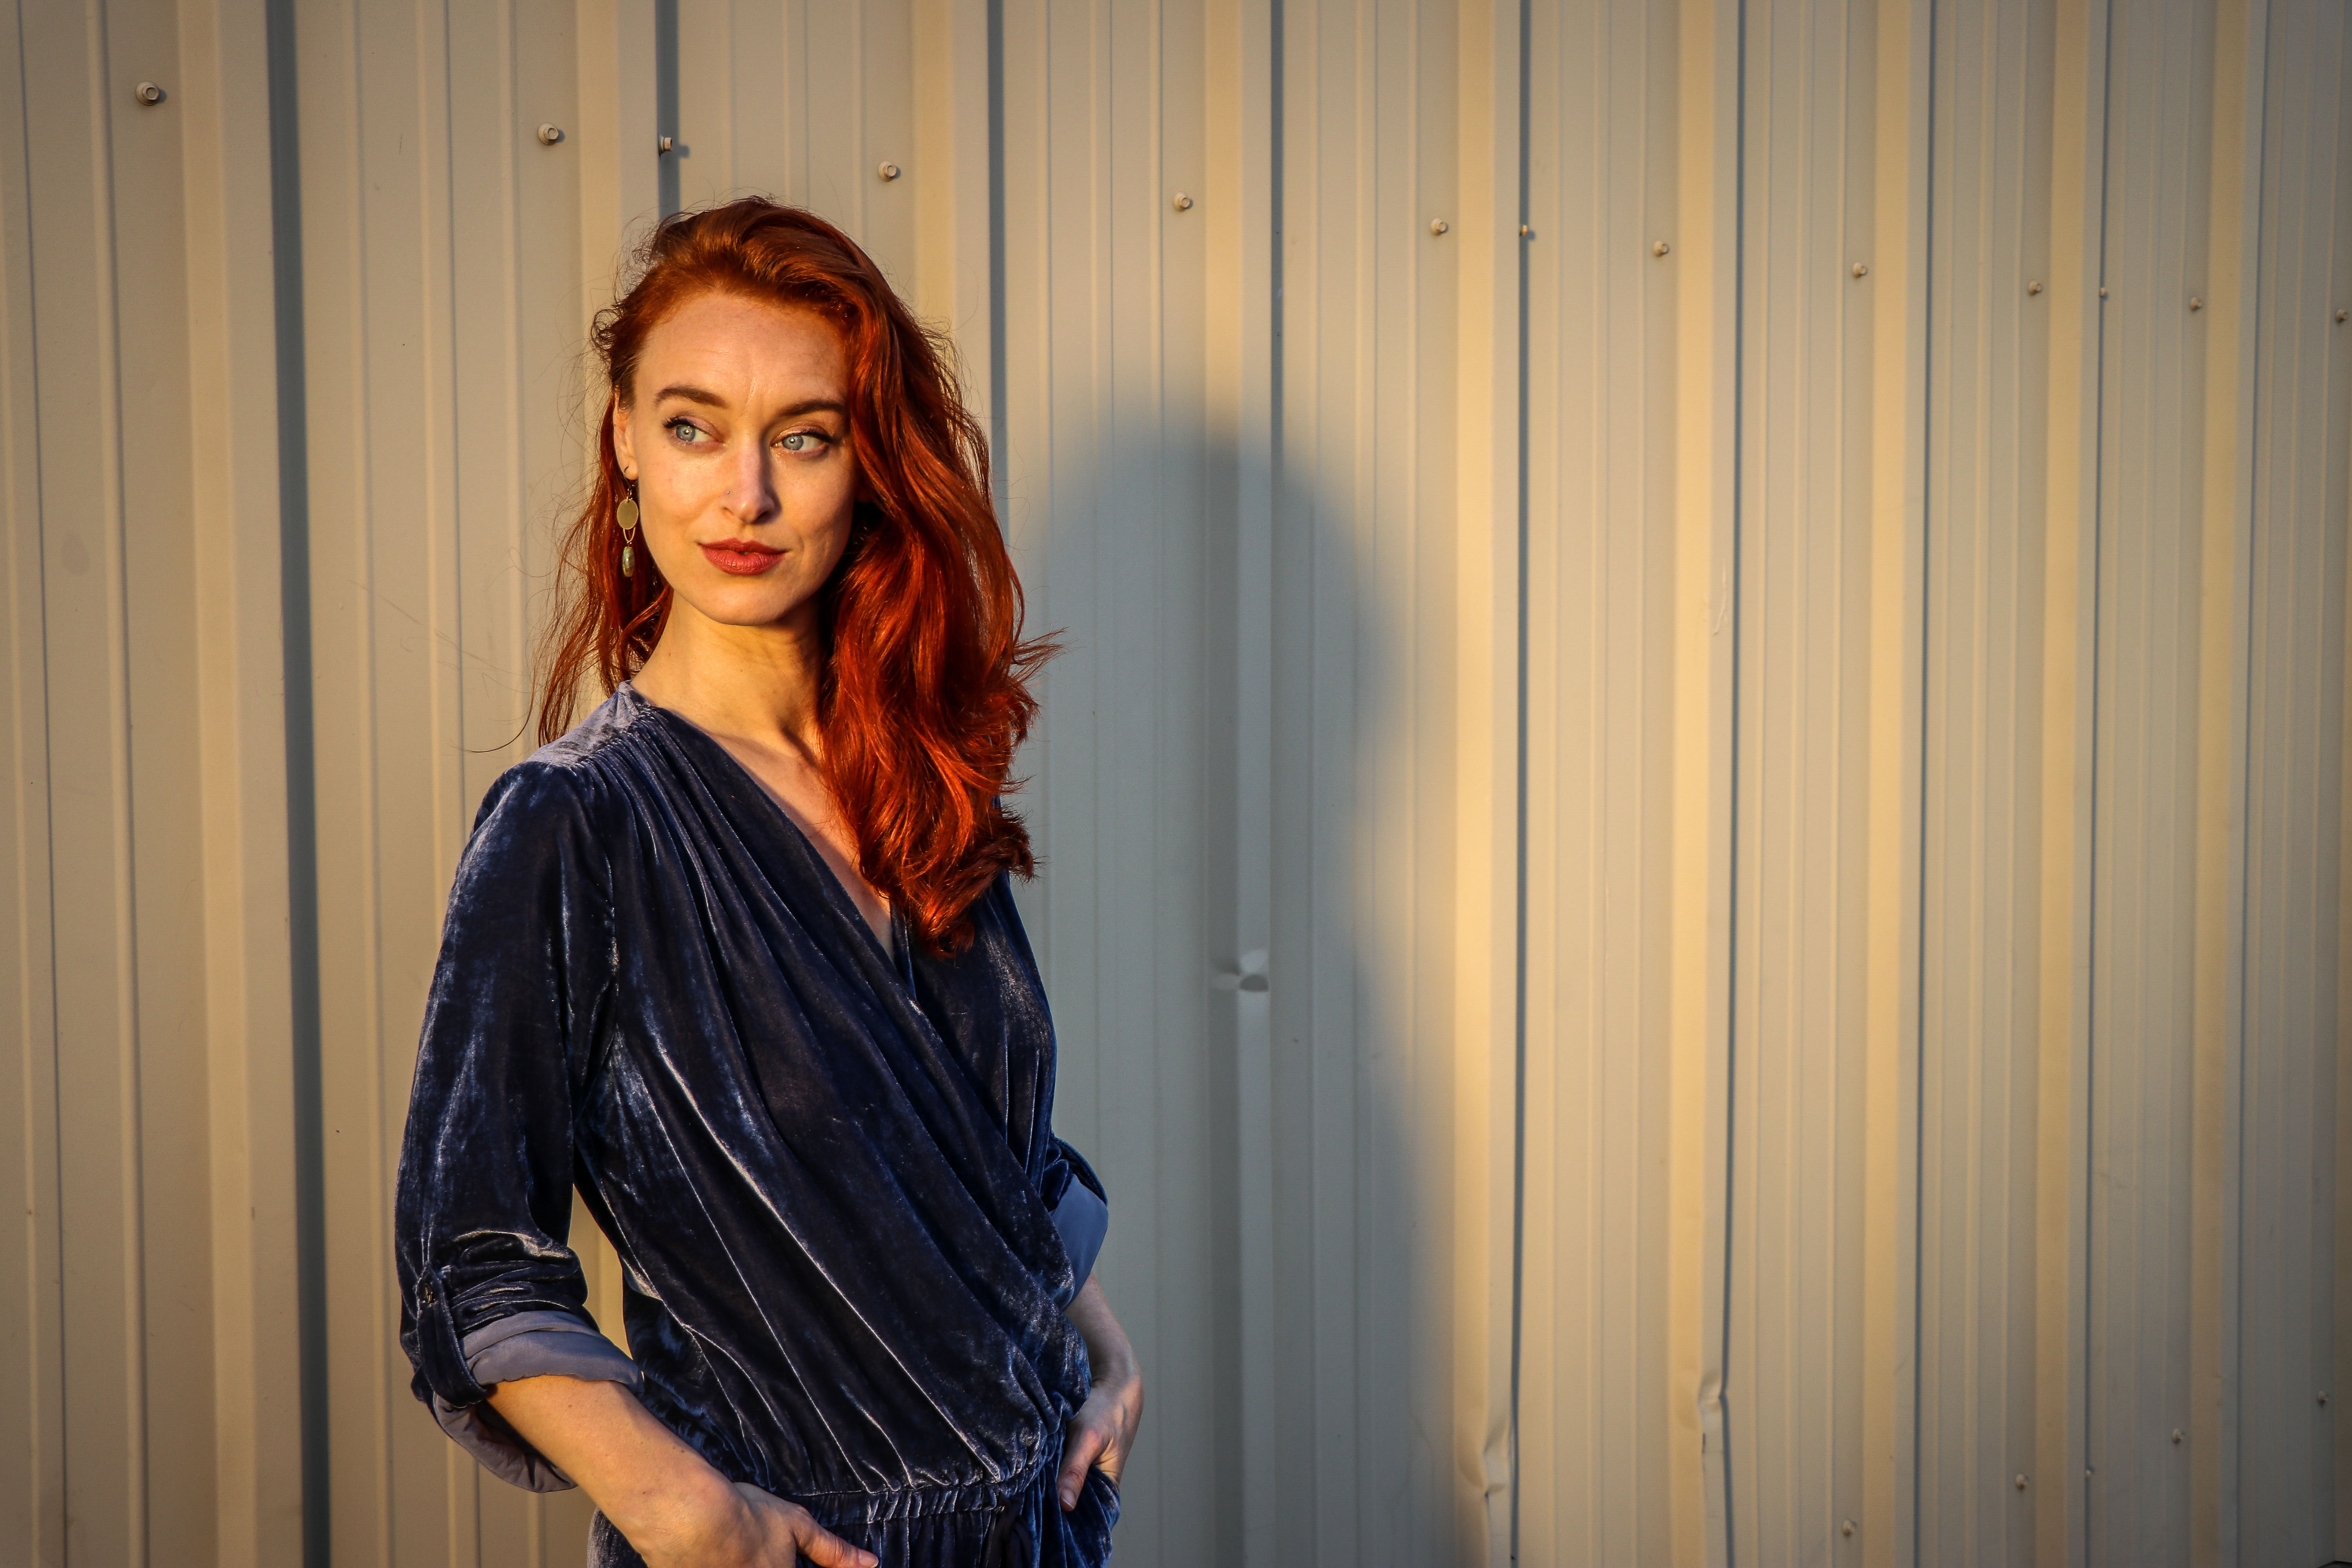
hair, blue, clothing, red, beauty, fashion, yellow, shoulder, long hair, hairstyle, brown hair, photo shoot, lip, blond, electric blue, street fashion, jeans, dress, photography, model, outerwear, fashion design, textile, denim, black hair, top, fashion accessory, flash photography, jacket, style, t shirt